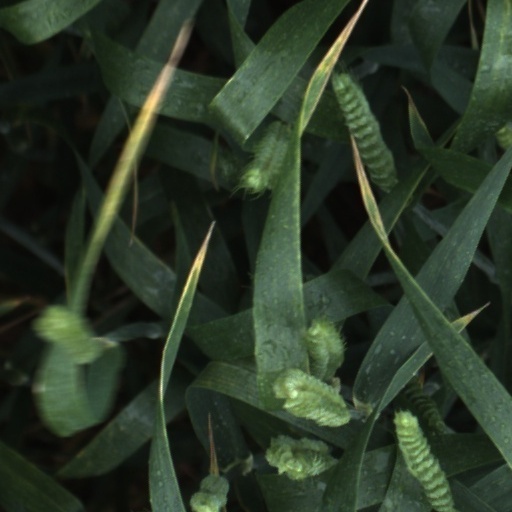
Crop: wheat